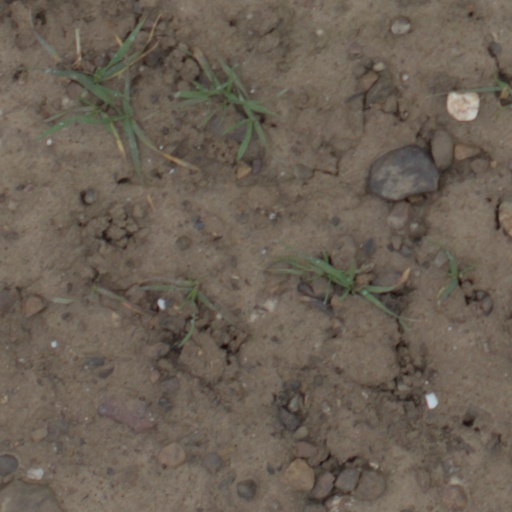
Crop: wheat